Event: Nepal Earthquake
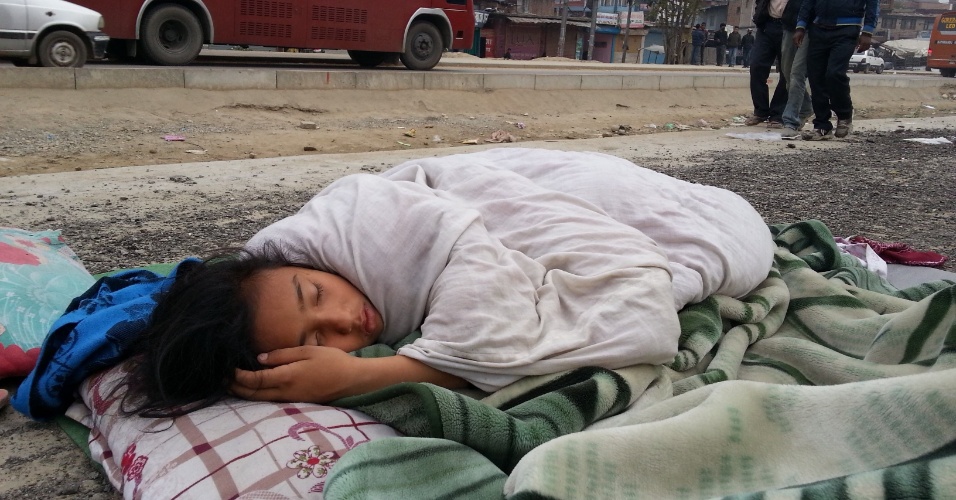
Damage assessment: no_damage